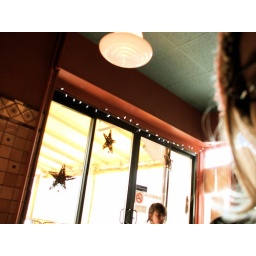
girl by the window